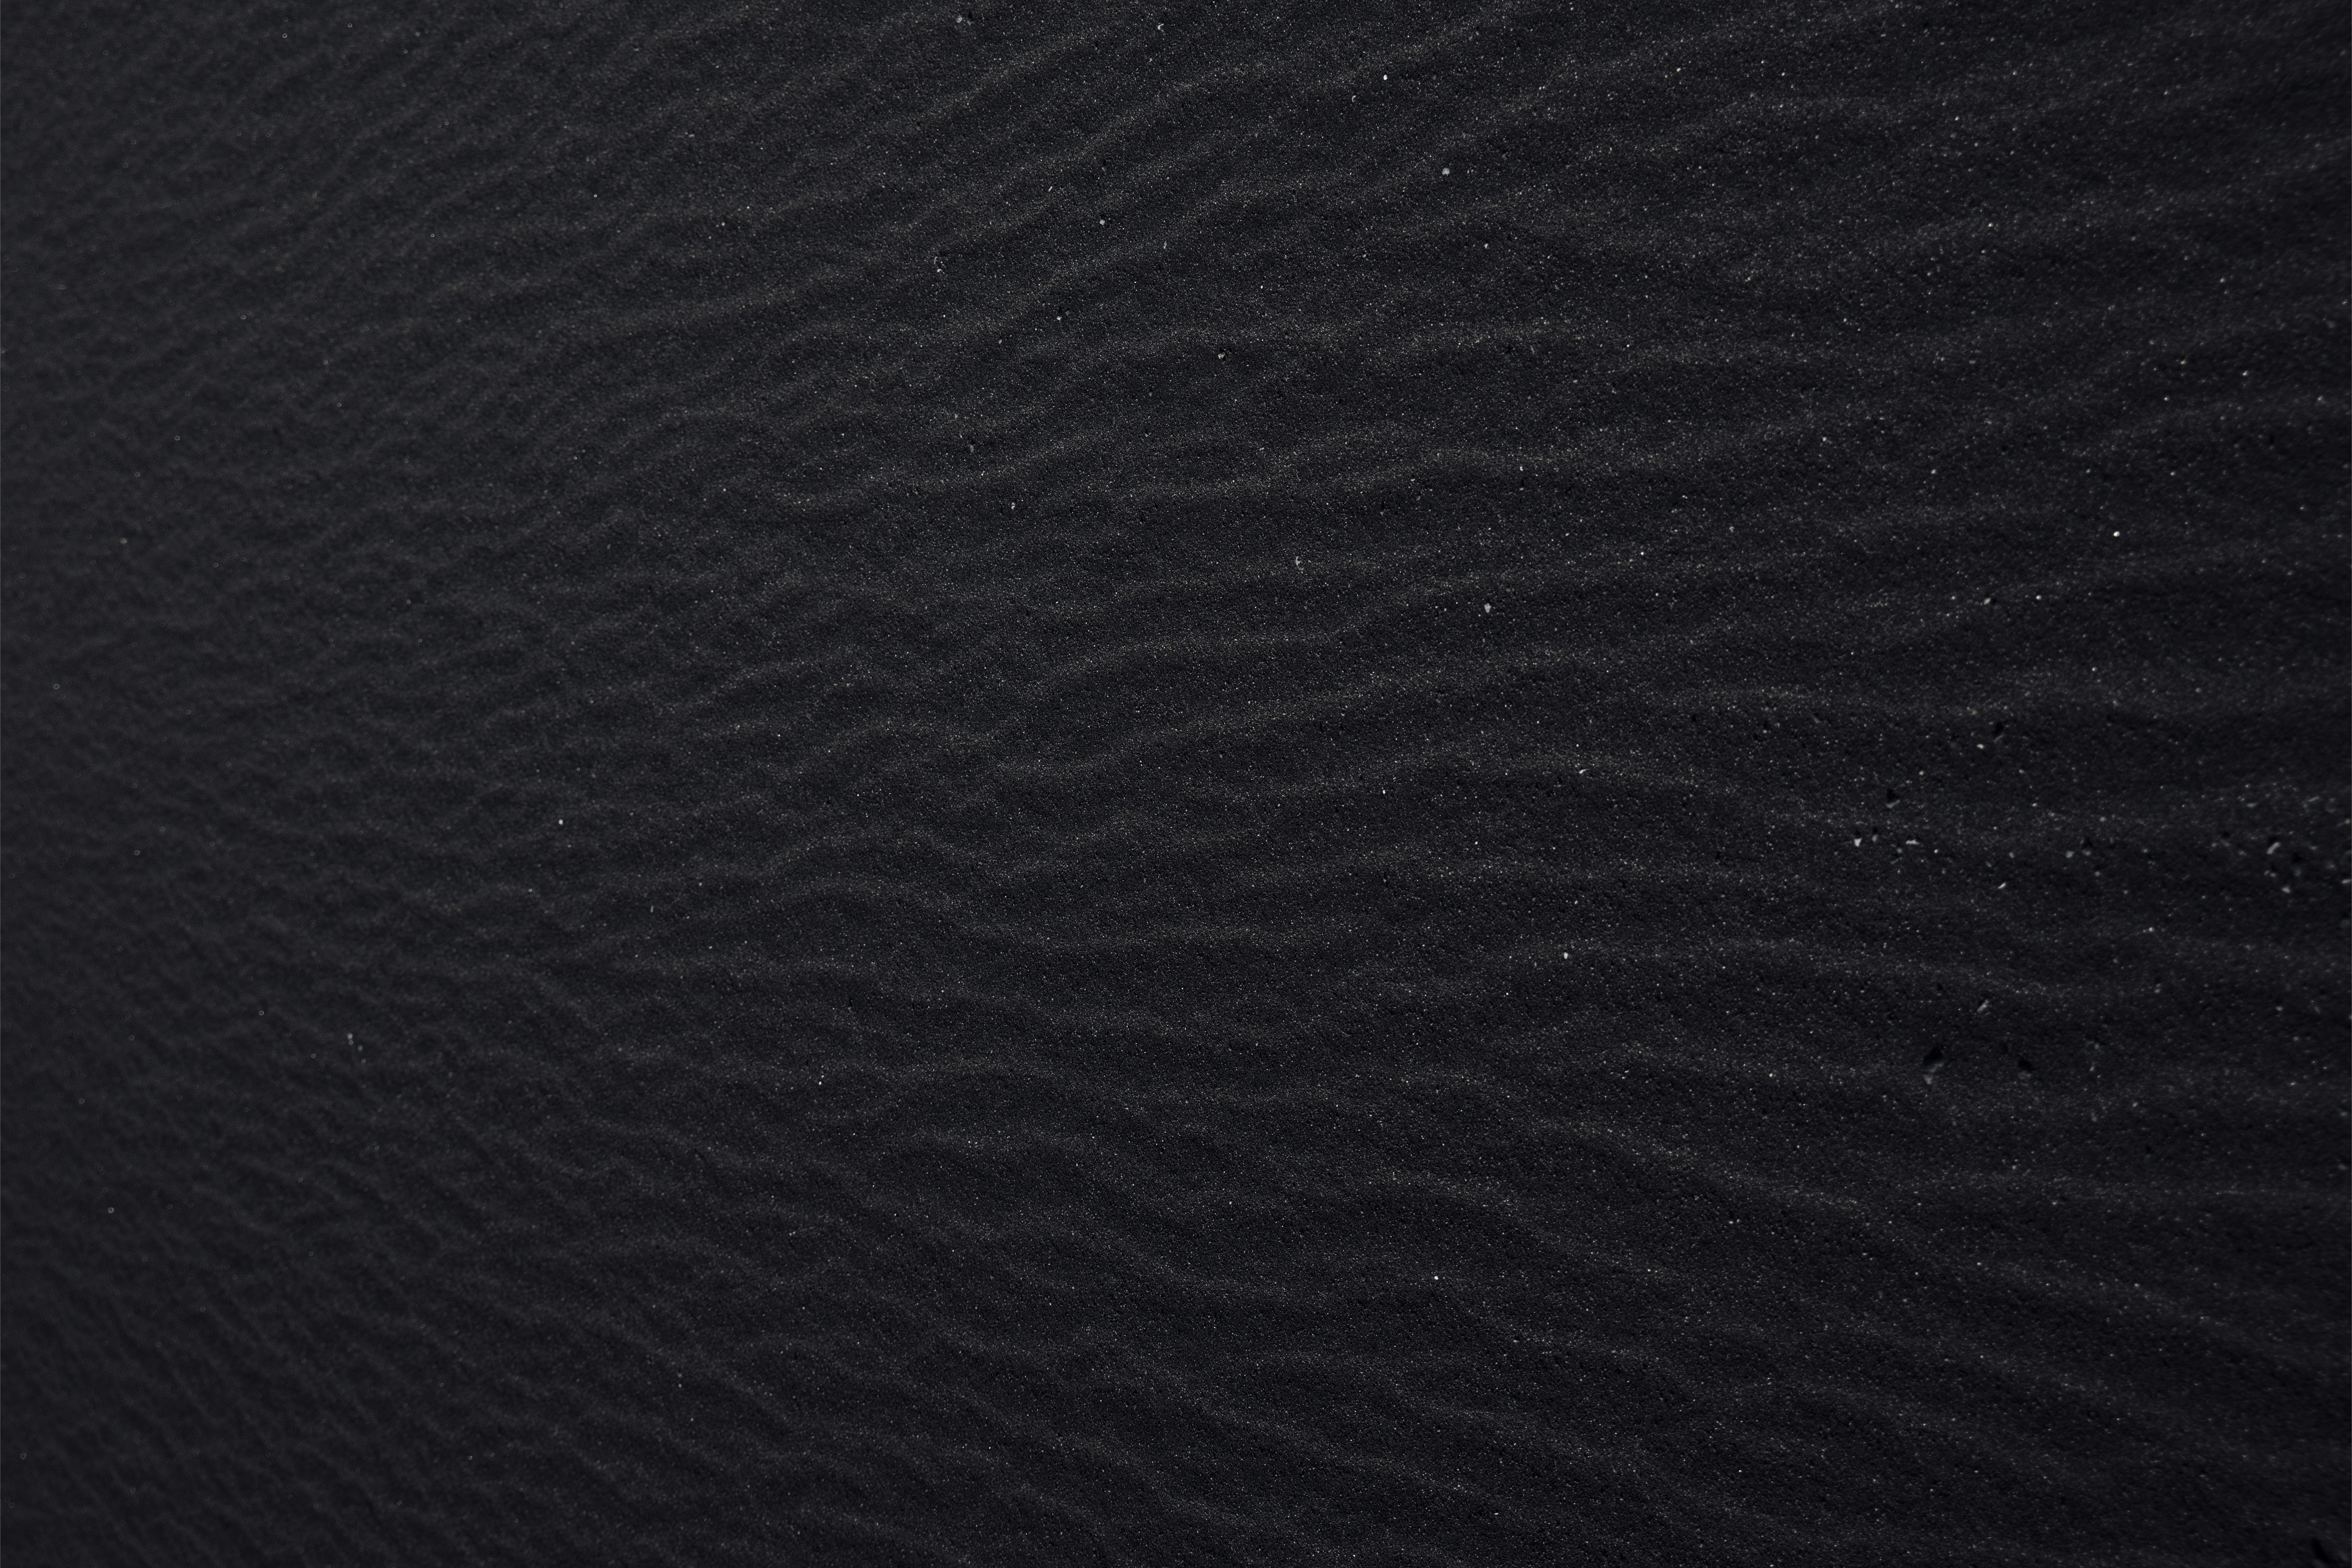
black, white, blue, brown, floor, texture, darkness, flooring, monochrome, wood, circle, line, material